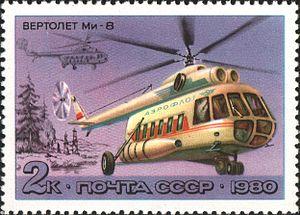
Le Mil Mi-8, désigné par l'OTAN « Hip », est un hélicoptère polyvalent conçu et fabriqué en URSS par Mil à Kazan et Oulan-Oude. Son premier vol eut lieu en juin 1961. Il remplaça le Mil Mi-4, équipé d'un moteur à pistons.